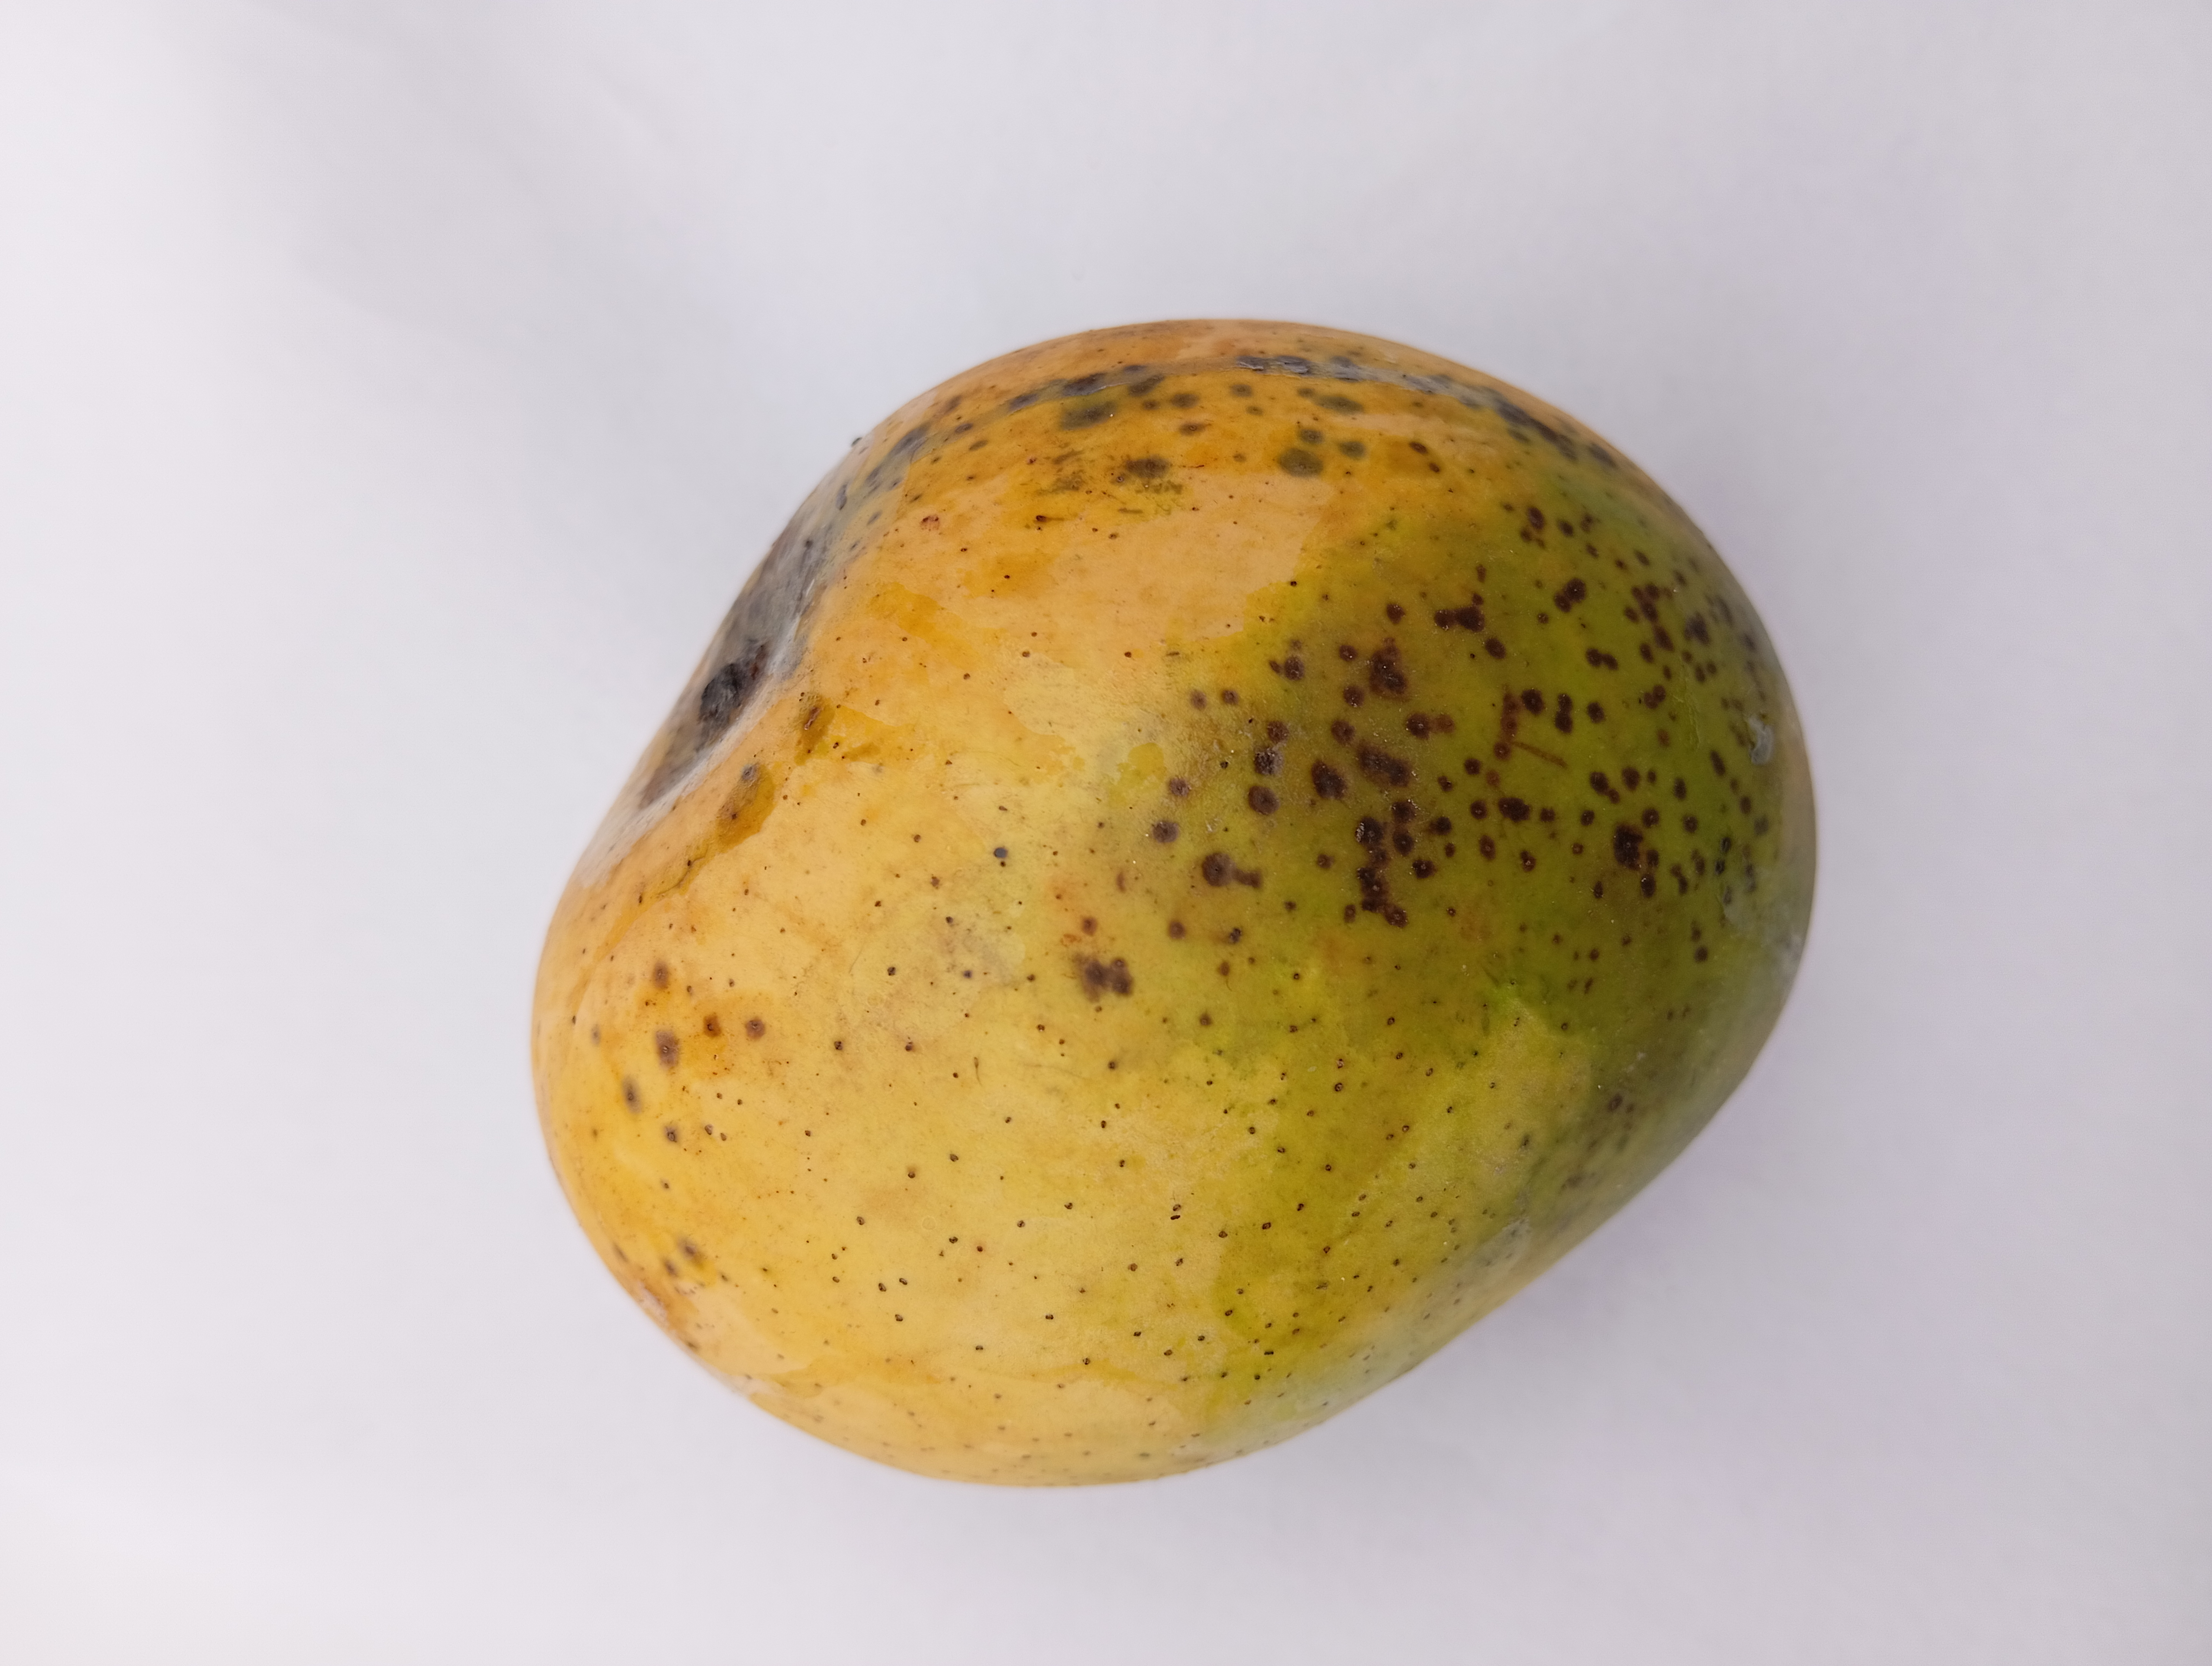
Mango variety: Sundari